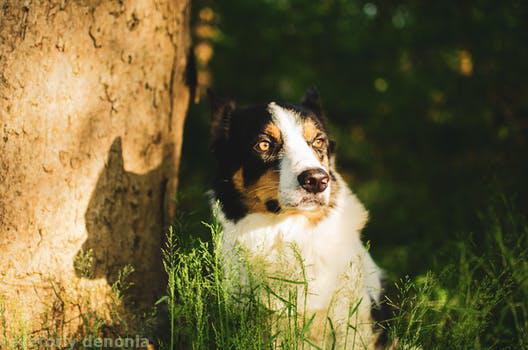
Label: Watermark